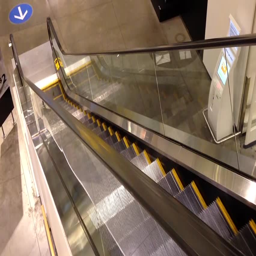
motion of the escalator inside store